Si fueras tú

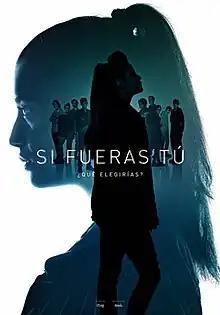
Official poster

Si fueras tú is a Spanish thriller streaming television series starring María Pedraza, Óscar Casas, Nerea Elizalde, Lucía Díez and Jorge Motos that originally aired in 2017. Produced by RTVE in collaboration with Atomis Media, it consists of an adaptation of the New Zealand teen show "Reservoir Hill".